Pete Best

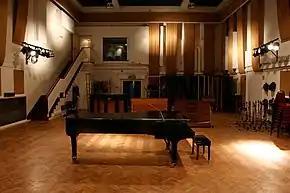
Studio Two of Abbey Road Studios (in 2008) where Pete Best recorded with the Beatles in a test session on 6 June 1962

The record producer at EMI, George Martin, met Epstein on 9 May 1962 at the Abbey Road studios, and was impressed with his enthusiasm. He agreed to sign the Beatles on a recording contract, based on listening to the Decca audition tape, without having met or seen them perform live. Soon after the recording contract was signed, the Beatles performed a "commercial test" (i.e. an evaluation of a signed artist) on 6 June 1962 in Studio Two at the Abbey Road studios. The Beatles were not new to studio recording, and Best's drumming had been found acceptable by Polydor in Hamburg. However, Martin was alerted to Best's unsuitability for British studio work. EMI engineer Norman Smith stated in a 2006 video interview that "it was mainly down to what he was playing and not how he was playing," when "Love Me Do" was first recorded, referring to the head arrangement. Martin, however, found Best's timing inadequate and wanted to replace Best with an experienced studio session drummer for the recordings, a common practice at the time.